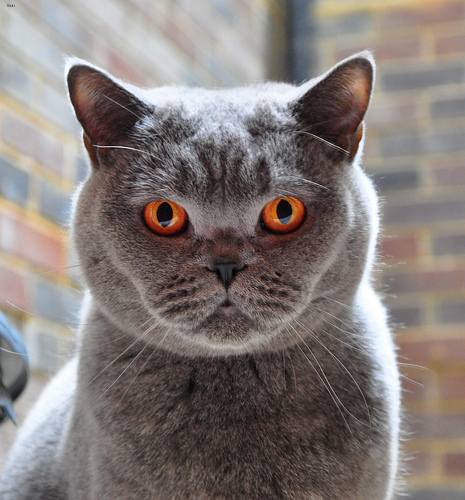
Breed: british shorthair